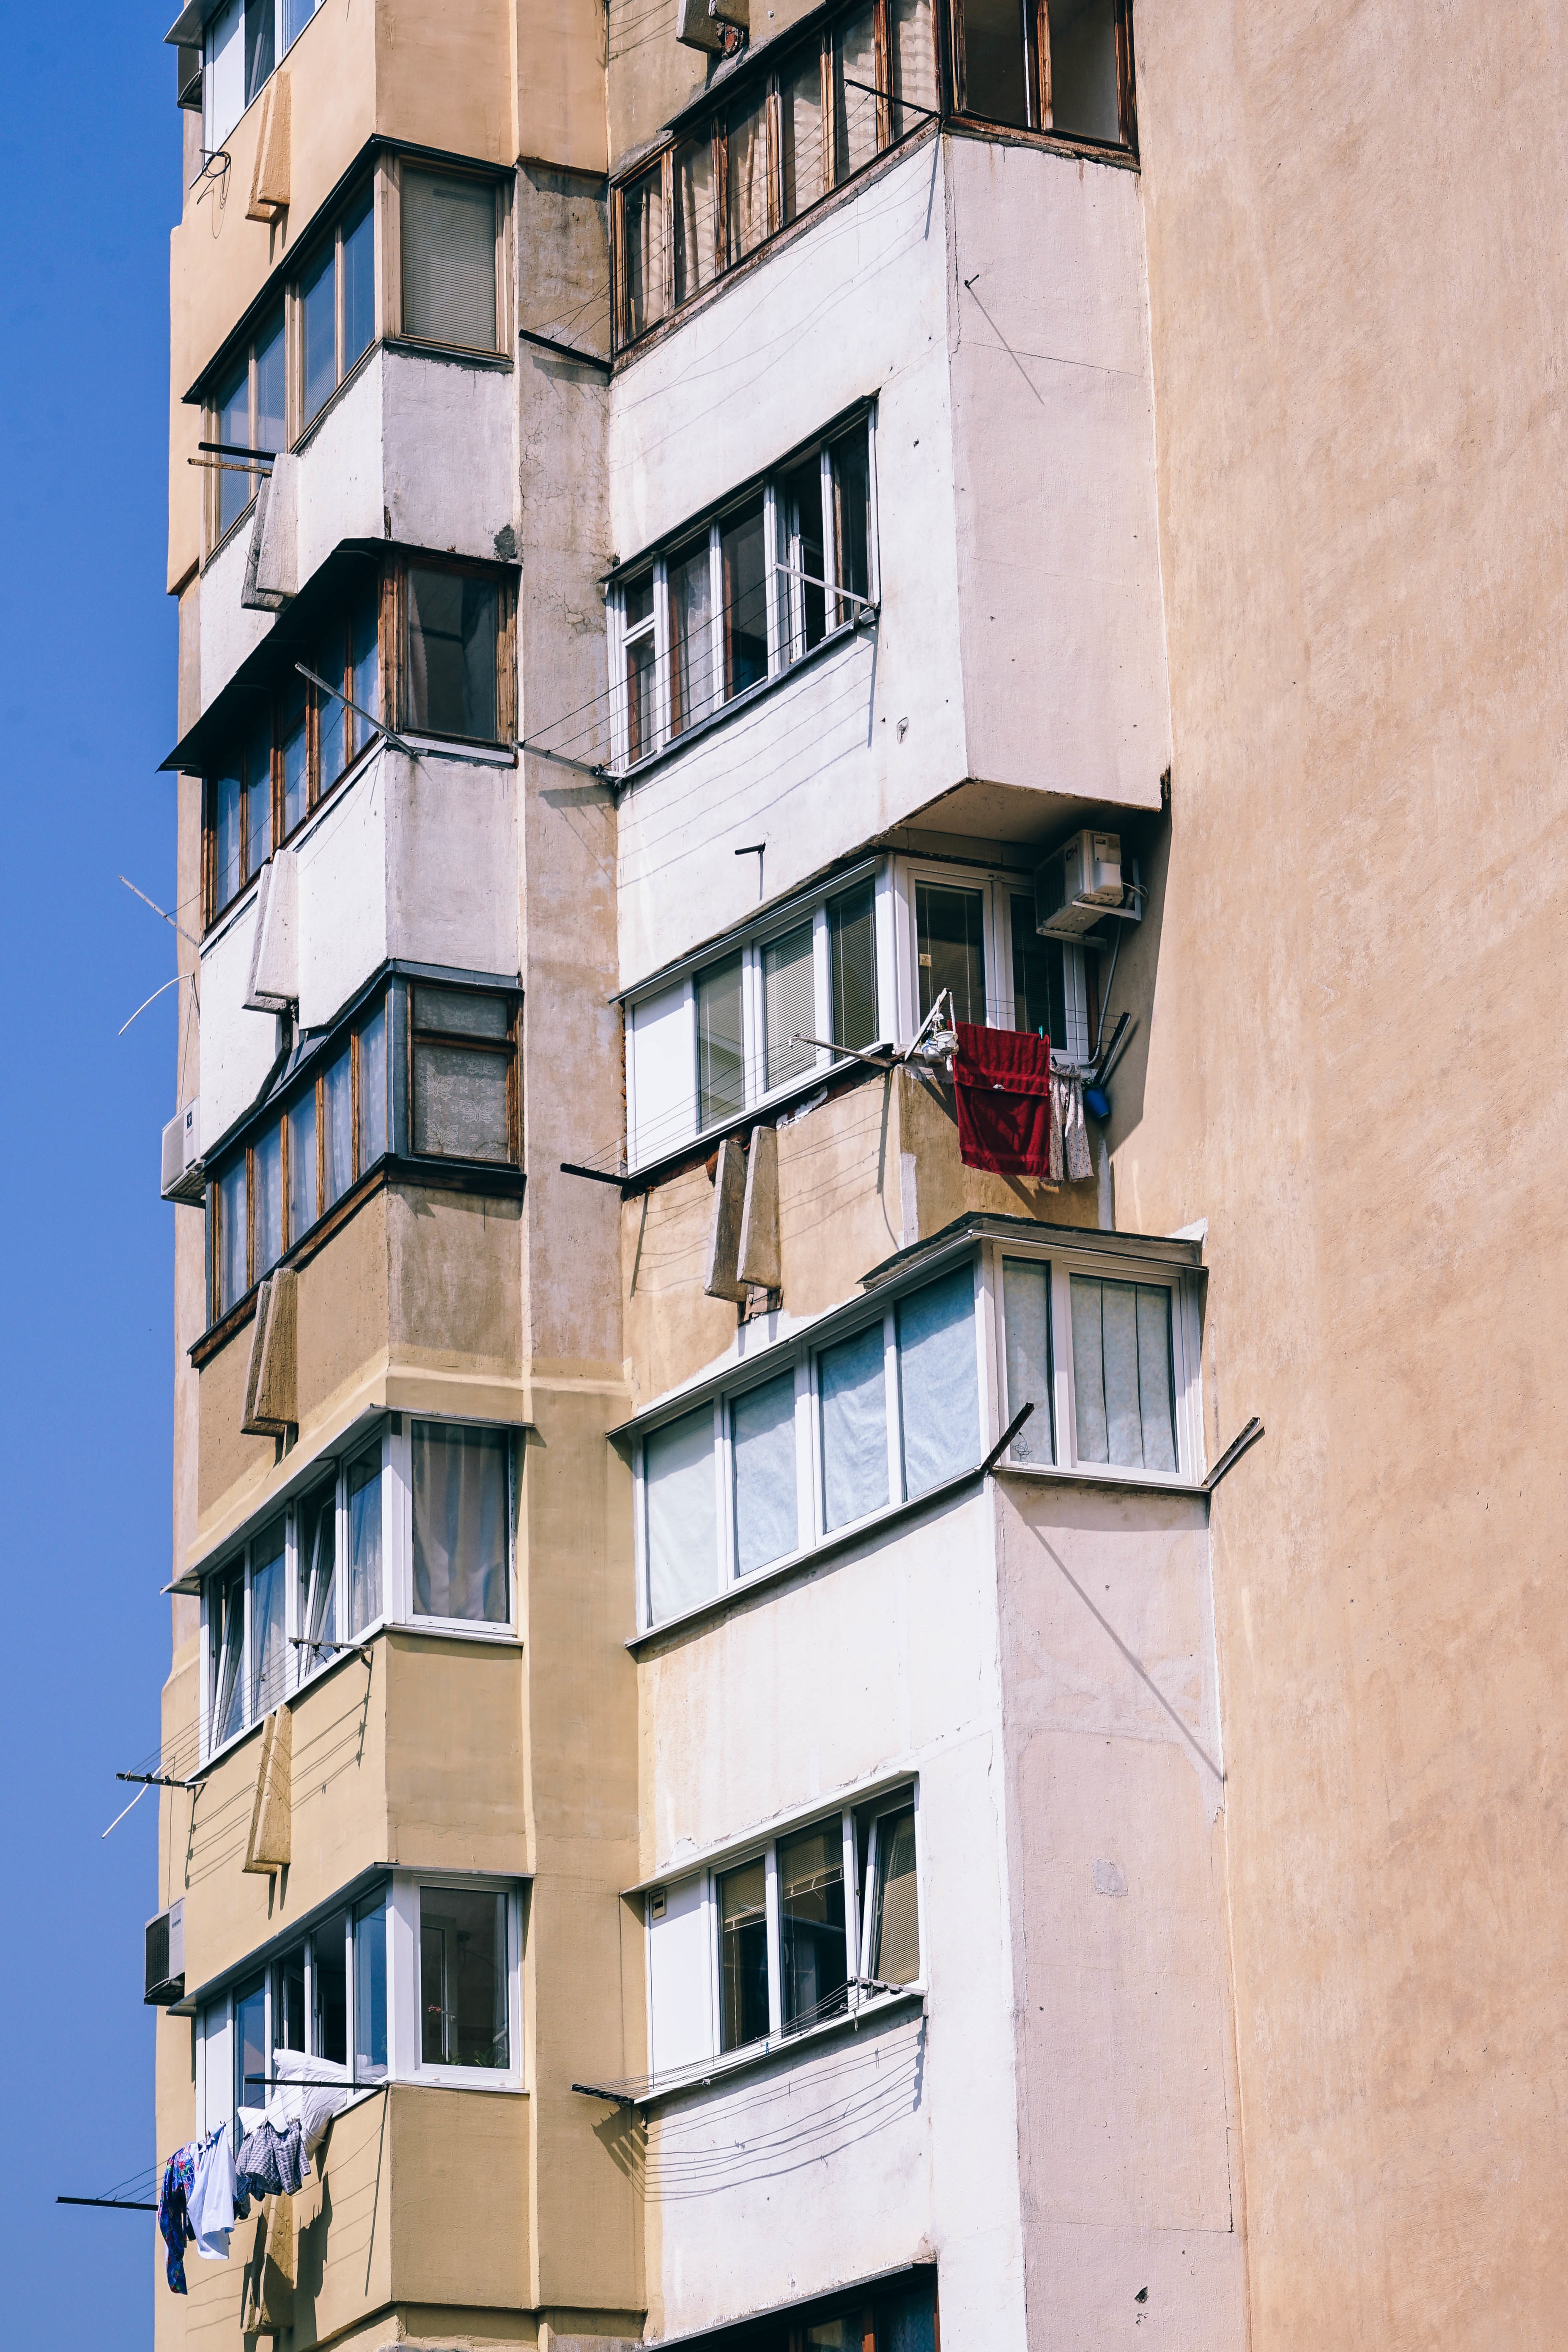
architecture, window, building, wall, facade, apartment, tower block, condominium, neighbourhood, urban area, residential area